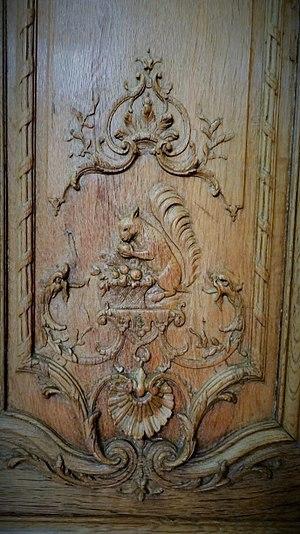
fable de La Fontaine, le renard et l'écureuil, Boiseries de la salle à manger de l'Hôtel de Noirmoutier, Paris This building is indexed in the Base Mérimée, a database of architectural heritage maintained by the French Ministry of Culture,
"Le Renard et l'Écureuil est une fable de Jean de La Fontaine, qui ne fut pas publiée du vivant de son auteur, parce qu' elle évoque la lutte entre Colbert et son rival, Fouquet. En effet, l'écureuil est le symbole du surintendant Fouquet : le nom ""fouquet"", en français, correspond à l'ancienne appellation de l'écureuil.